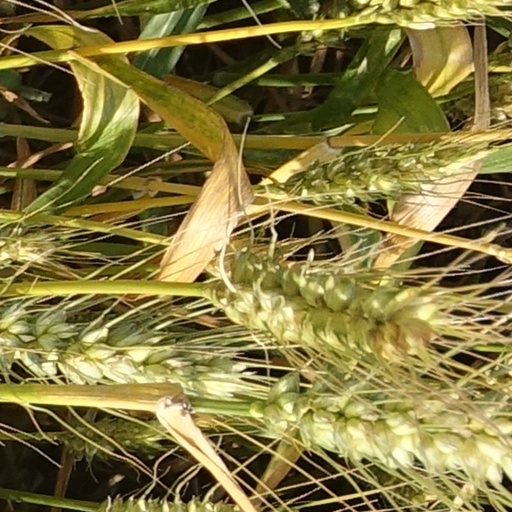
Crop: wheat